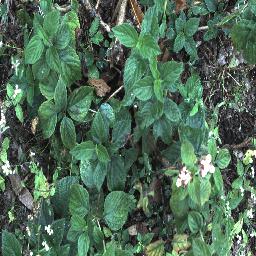
Label: lantana